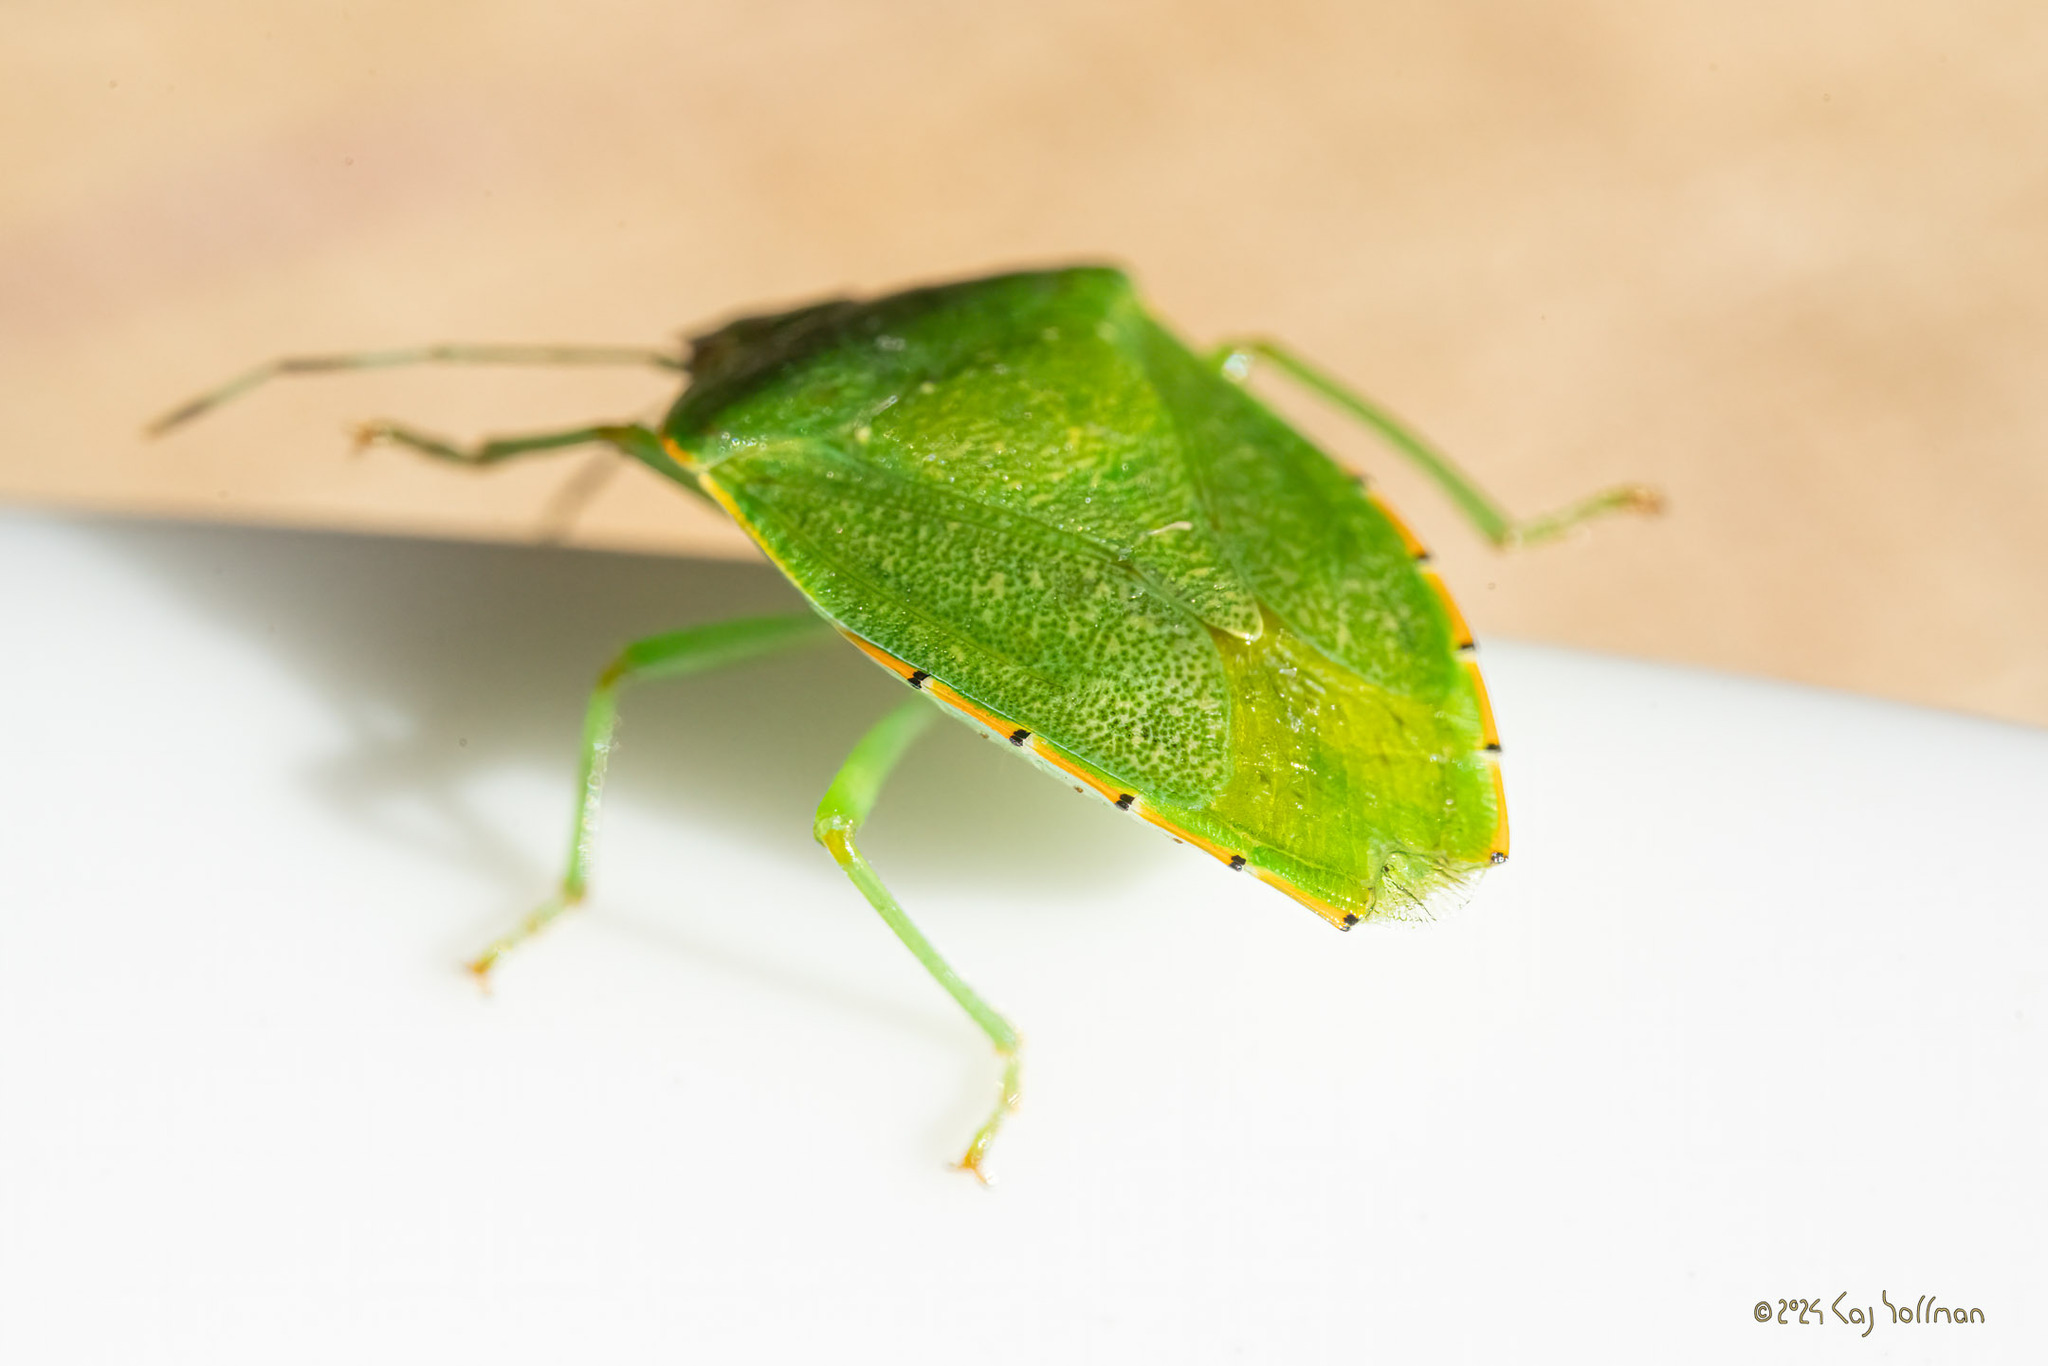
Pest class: stink_bug